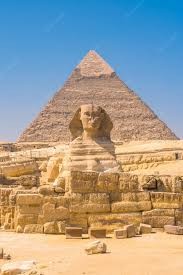
Landmark: Pyramids of Giza